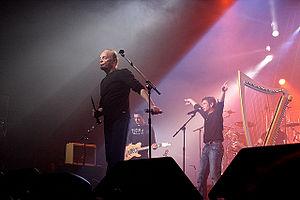
La chanson bretonne est l'expression orale de la Bretagne, qui est à rattacher aux composantes territoriale, linguistique, musicale et culturelle. Il existe quatre types de chants : la gwerz, la sône, le kantig et le kan da zañsal en zone bretonnante, respectivement la complainte, la chanson, le cantique et le chant à danser en zone romane.
Emerald est le vingt-troisième album original d'Alan Stivell et son dix-neuvième album studio, sorti le 22 octobre 2009. L'album célèbre les quarante ans de carrière d'Alan Stivell commencée avec Reflets, son premier album chanté professionnel sorti sous le nom « Alan Stivell ».
Alan Stivell a toujours alterné ses prestations entre Bretagne, France, Europe et à l'international. Sa pratique des langues bretonne, française et anglaise, son niveau musical et sa diversité d'approches lui permettent d'accéder à une reconnaissance à la fois locale et mondiale. En effet, ses racines bretonnes et celtiques et la modernité de sa musique, assez proche de celle des anglo-celtes, lui permettent de toucher le public étranger plus facilement que la plupart des chanteurs ou groupes francophones.
Le festival Yaouank [ˈjɔwːãŋk] est un festival de musique se déroulant chaque année à Rennes, spécialisé dans les musiques actuelles bretonnes, principalement à danser en fest-noz.
Dominique Le Duff, dit Dom DufF, est un auteur-compositeur-interprète breton né le 20 août 1960, à Plouescat dans le Nord Finistère, dans une famille d'agriculteurs côtiers.
Alan Stivell, né Alan Cochevelou le 6 janvier 1944 à Riom, est un auteur-compositeur-interprète et musicien français. Il milite pour la reconnaissance culturelle, linguistique et politique de la Bretagne. Chanteur, il est aussi multi-instrumentiste : bombarde, cornemuse écossaise, flûte irlandaise, synthétiseurs et surtout harpe celtique.